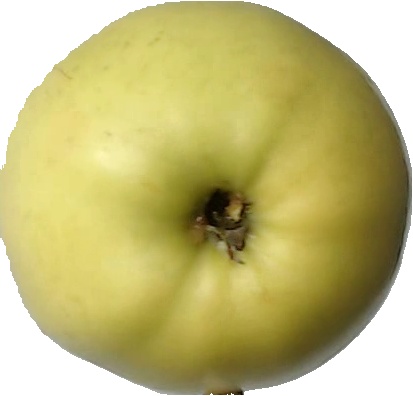
Label: apple_golden_2